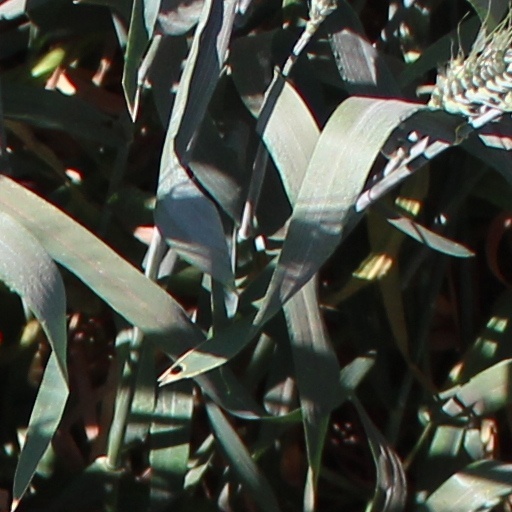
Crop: wheat